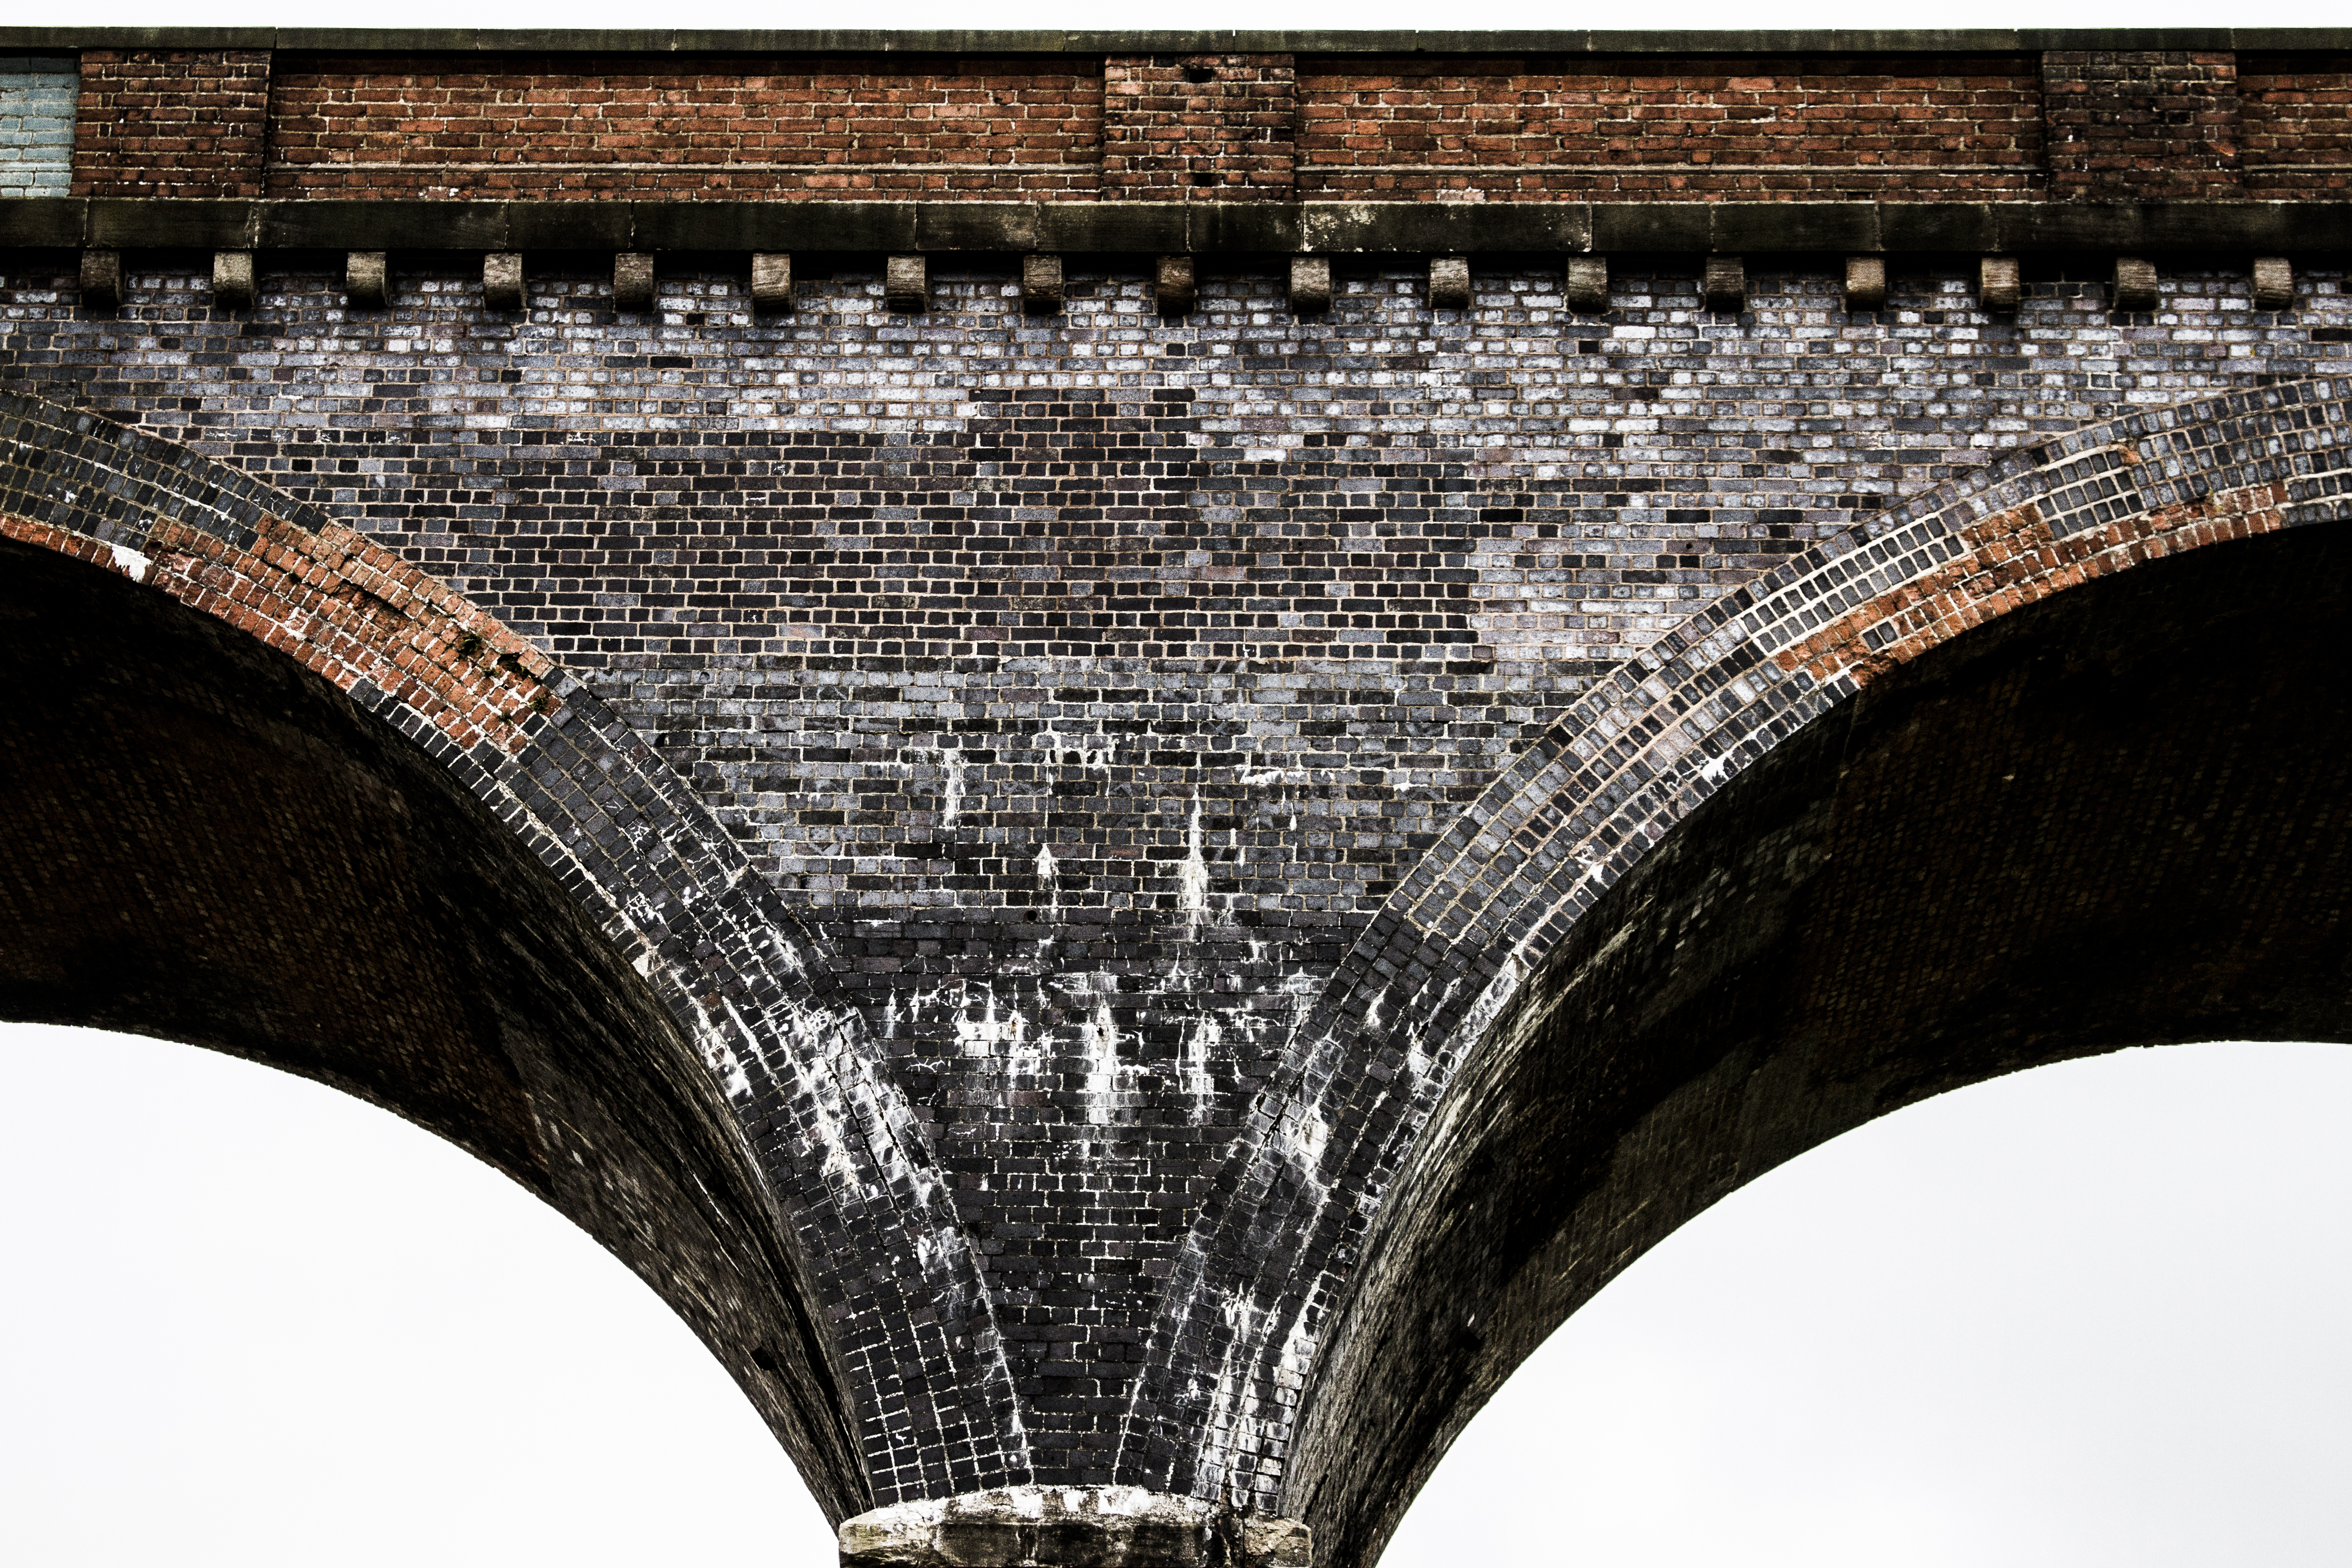
wing, structure, clothing, black, uk, art, symmetry, peterborough